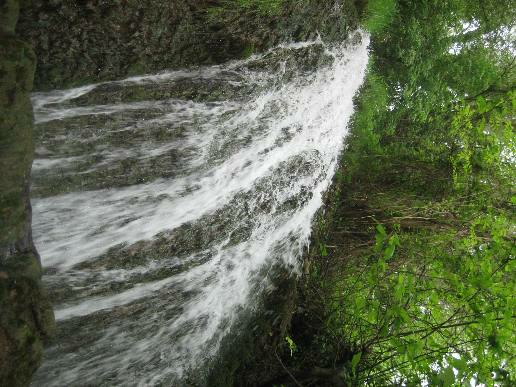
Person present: No